Gadaba people

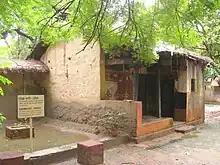
A traditional Gadaba hut

The Gadaba or Gutob people are an ethnic group of eastern India. They are a classified as Scheduled Tribe(ST) in Andhra Pradesh and Odisha.